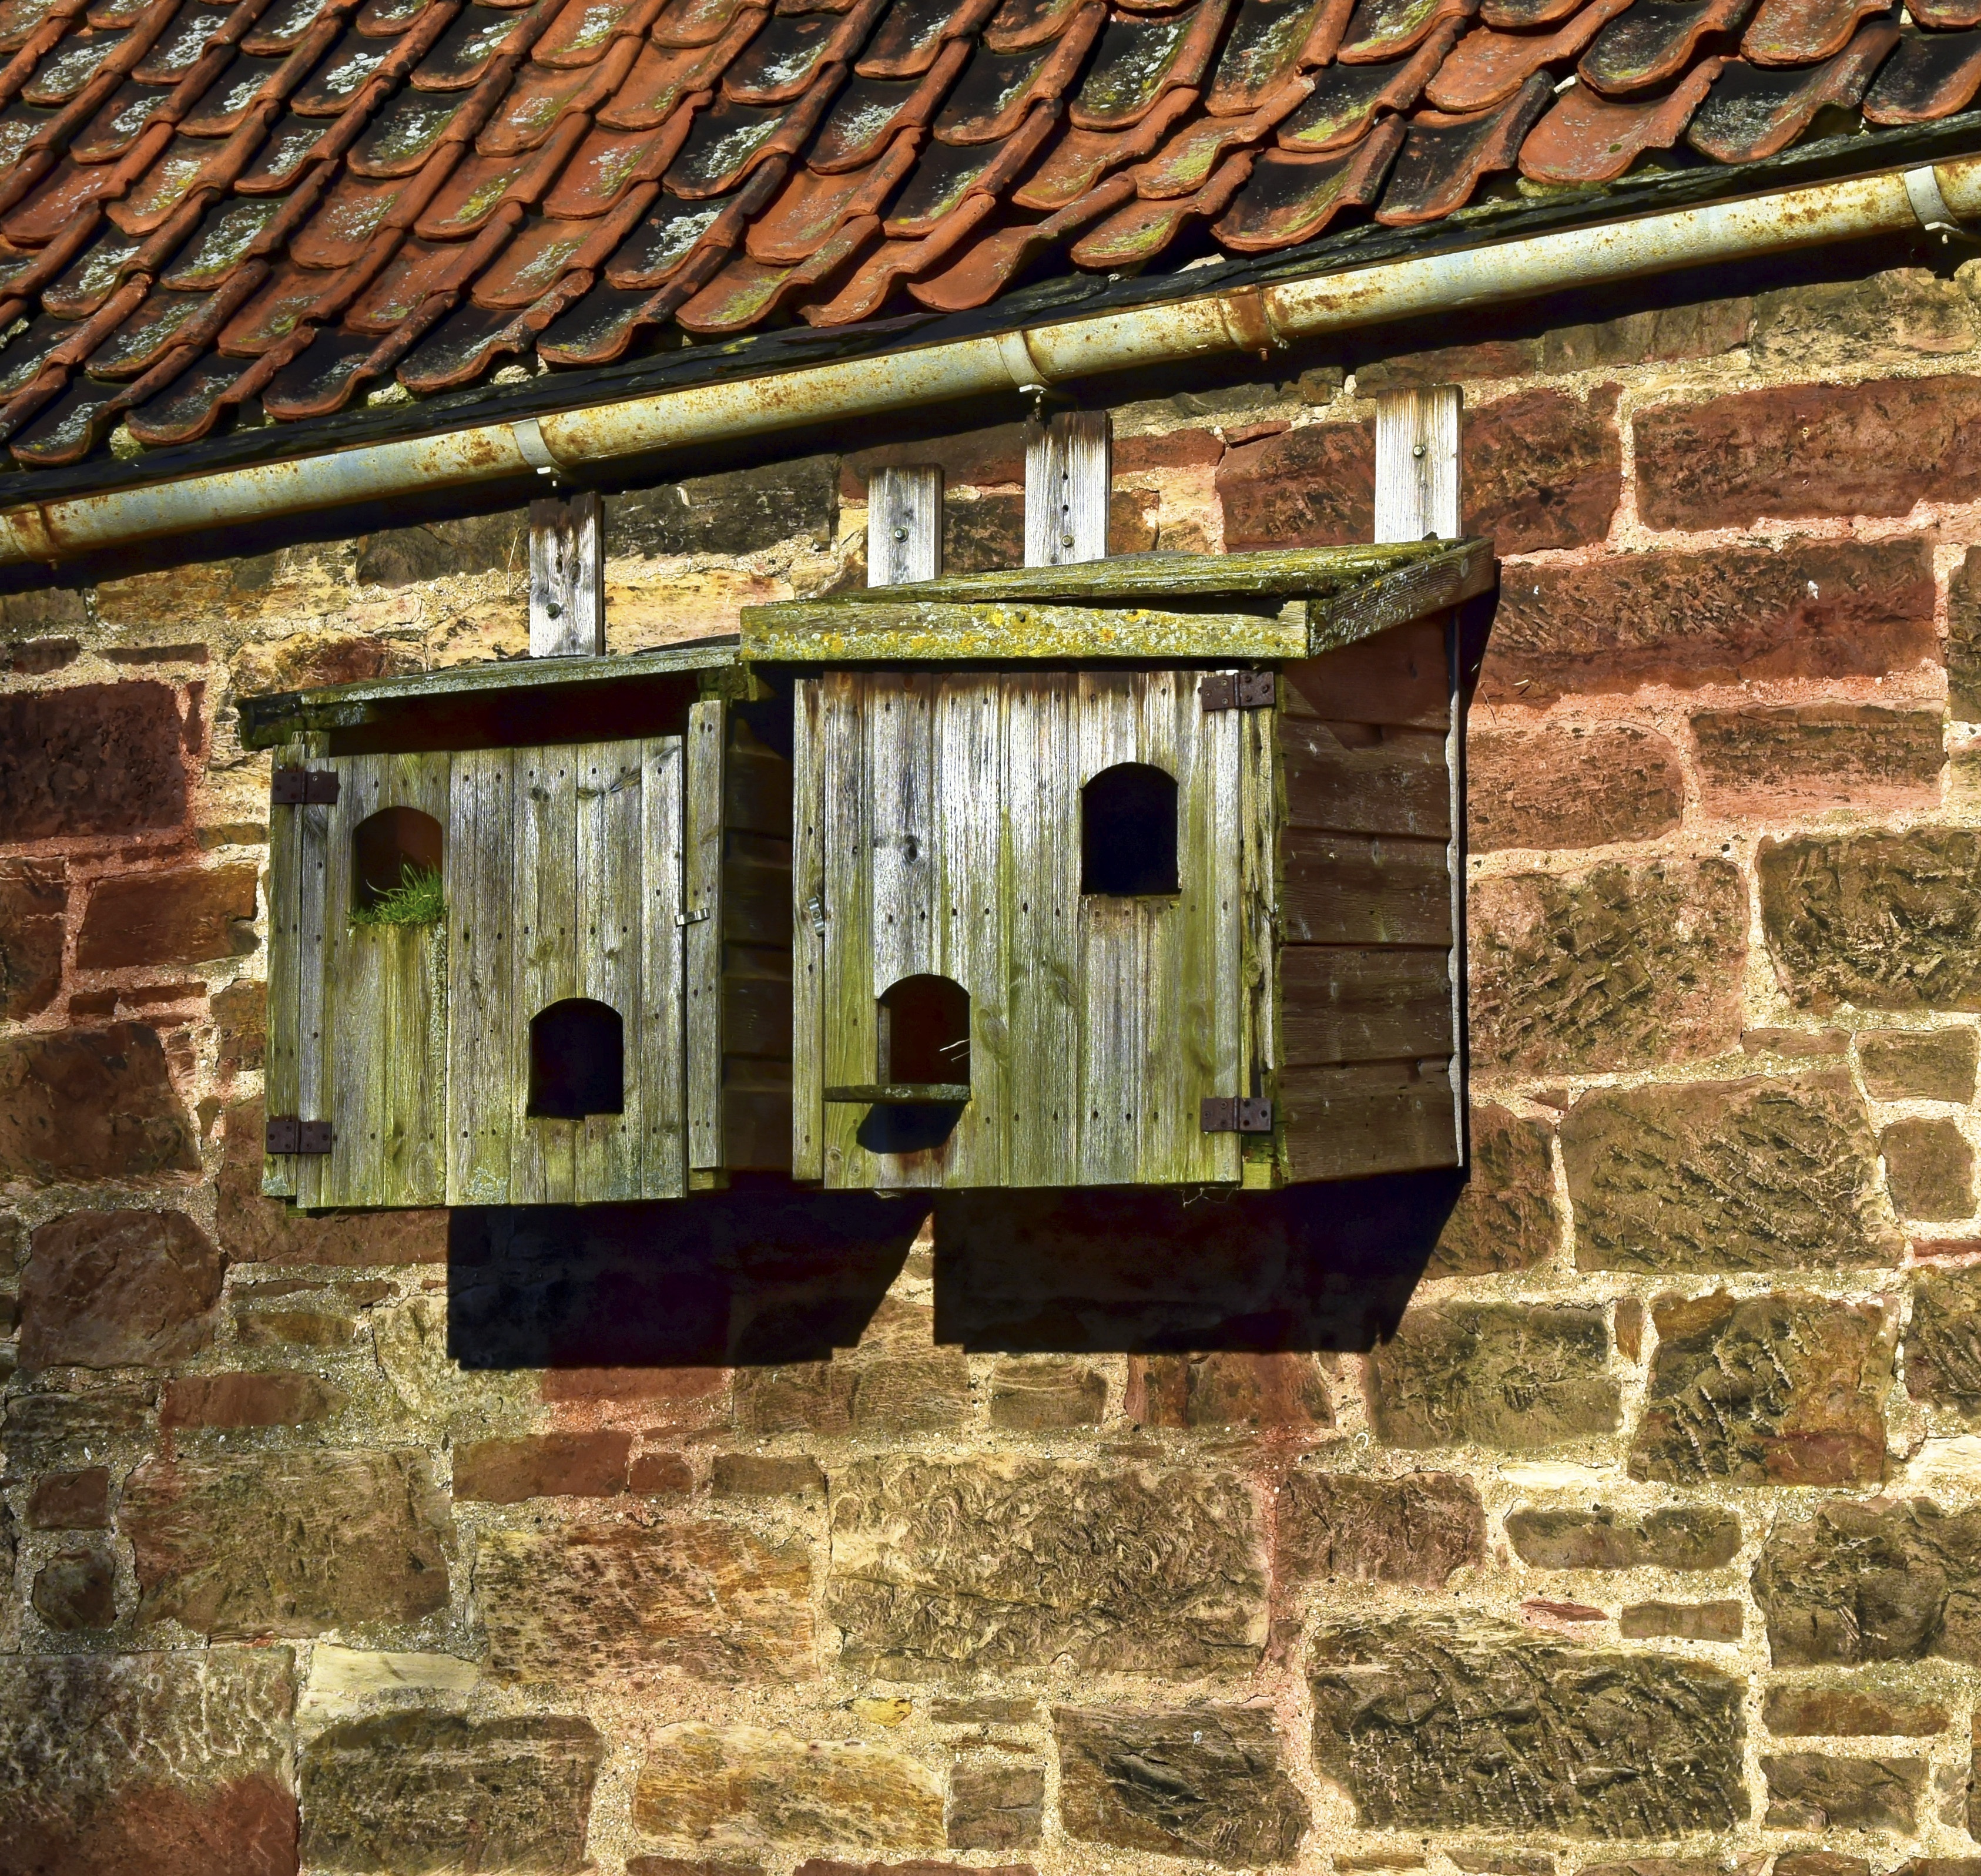
nature, wood, house, window, building, wall, hut, shack, wildlife, cottage, facade, box, brick, interior design, birds, log cabin, habitat, nest, birdhouse, bird box, ancient history